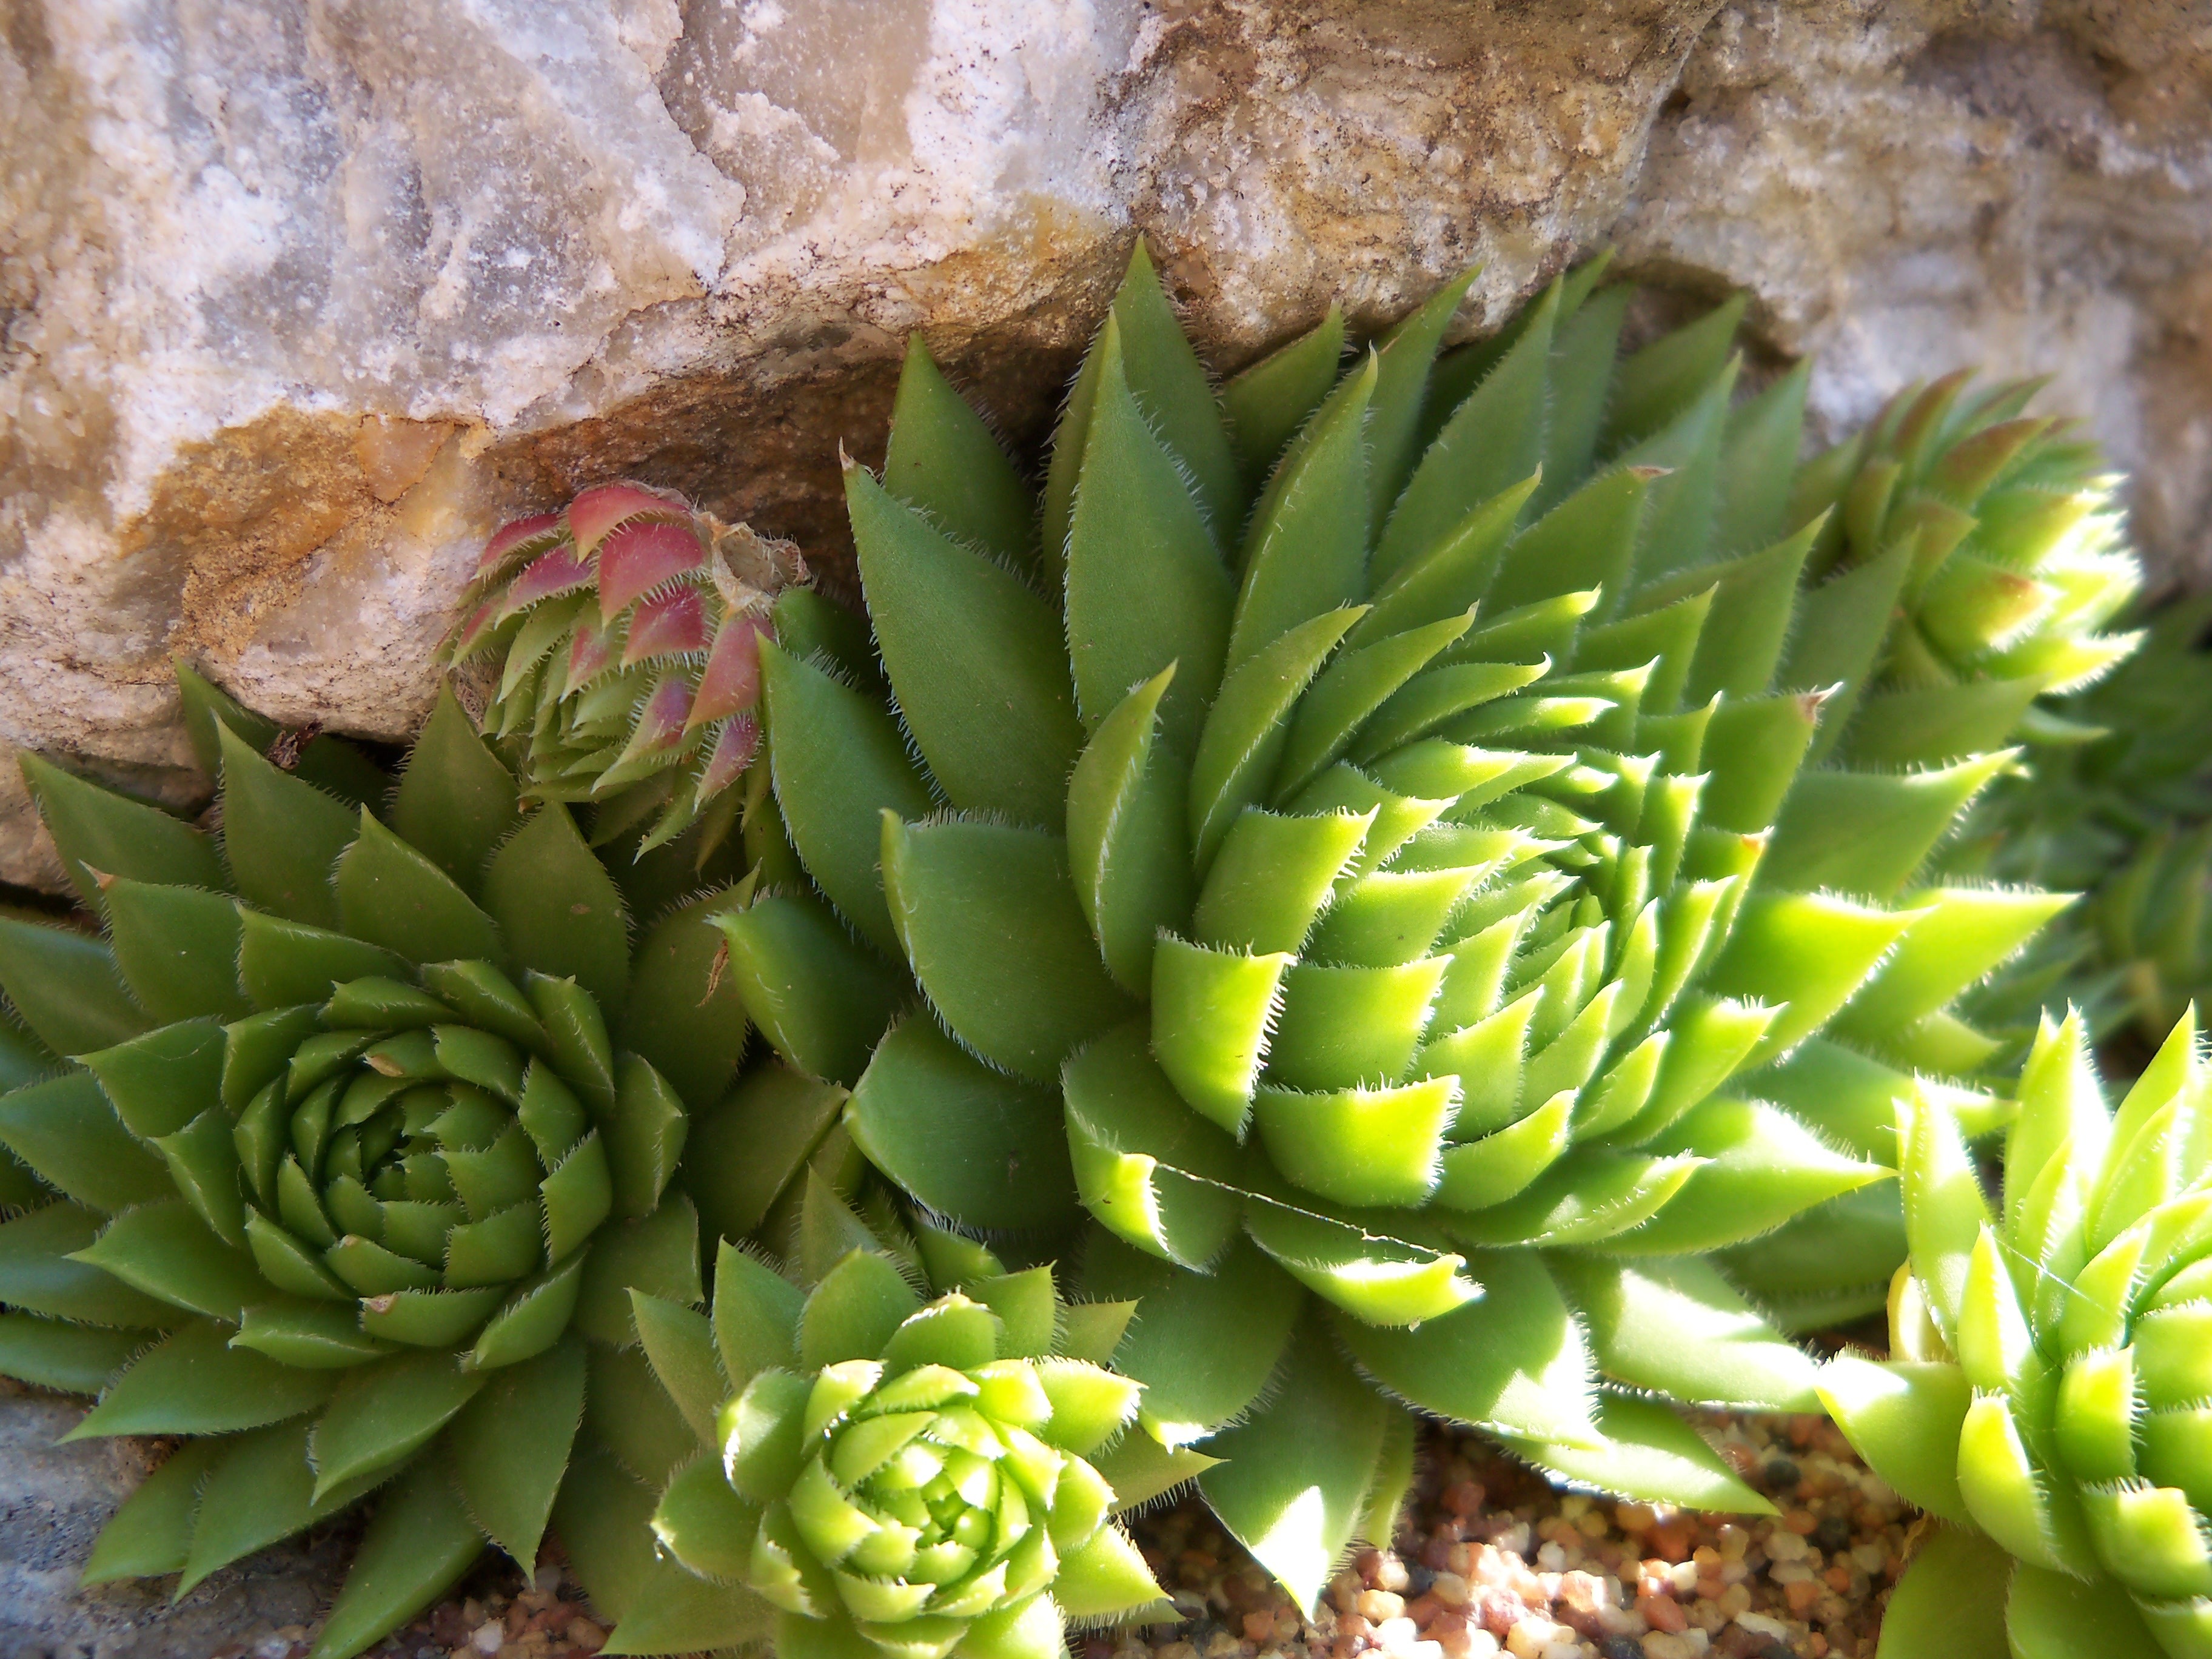
plant, flower, stone, green, autumn, botany, succulent, garden, flora, stonecrop, flowering plant, land plant, hedgehog cactus, real stonecrop